Sweden men's national football team

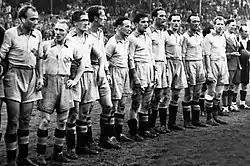
The 1948 team that won the Olympic gold medal

In the first round, Sweden played against Austria. The Austrian team had qualified without their professional players, which was a surprise since the Austrian league had many professional players who were allowed to play in the tournament. The match was played at White Hart Lane in London and Sweden won 3–0. In the second game, Sweden played against Korea and won 12–0, one of the two largest margin wins Sweden has ever had. In the semi-final Sweden met their archrivals from Denmark beating them 4–2.